Photograph (Ringo Starr song)

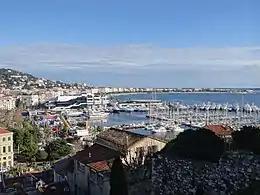
View of Cannes from Le Suquet. Starr and Harrison began writing the song on a yacht hired for the 1971 Cannes Film Festival.

Ex-Beatles Ringo Starr and George Harrison began writing "Photograph" on a luxury yacht in the South of France in May 1971. Starr had hired a yacht, the "Marala", for the duration of the Cannes Film Festival, after attending Mick Jagger's wedding in St Tropez with his wife, Maureen Starkey. The Starkeys were then joined in France by Harrison and the latter's wife, Pattie Boyd, for the Monaco Grand Prix. This period coincided with Starr's first success as a solo artist, with the Harrison-produced single "It Don't Come Easy", although he continued to focus on his career as a film actor, beginning with a role in "Blindman" (1971).